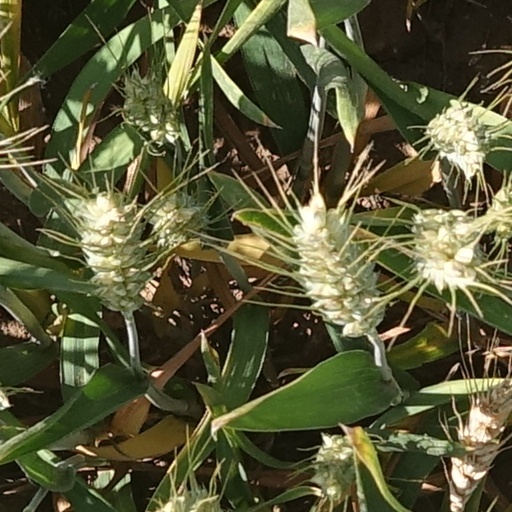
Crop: wheat